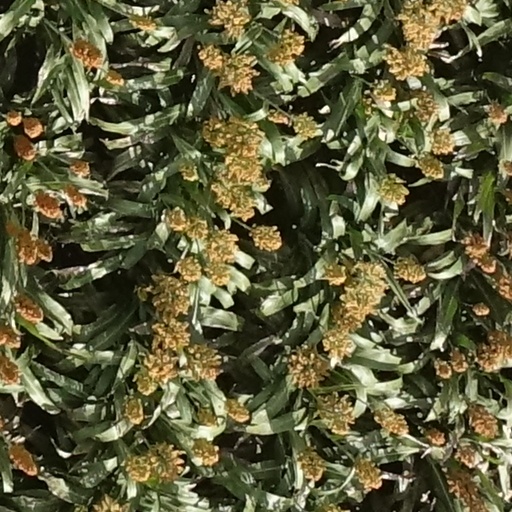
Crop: sorghum